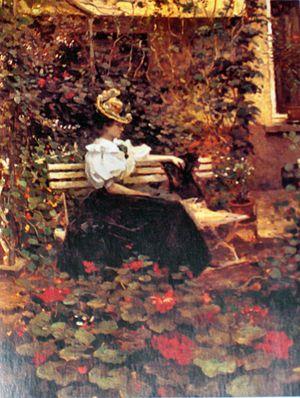
Victor Gilsoul, né à Bruxelles le 9 octobre 1867 et décédé à Woluwe-Saint-Lambert le 5 décembre 1939 est un peintre impressionniste belge.